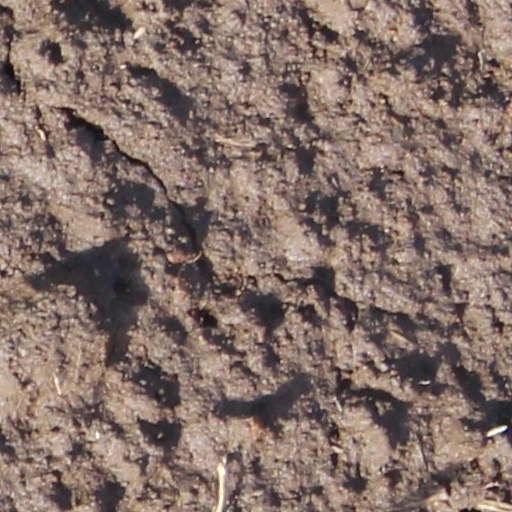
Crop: wheat